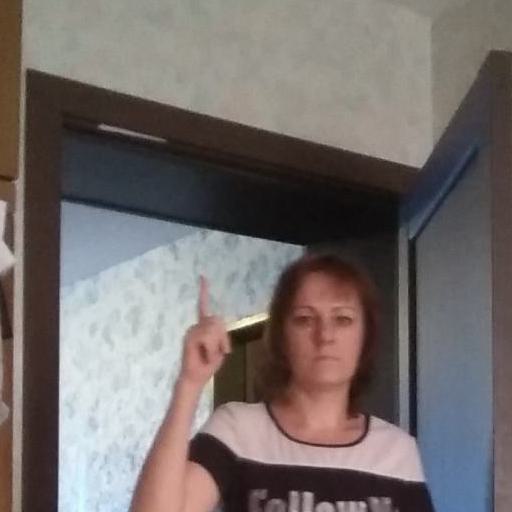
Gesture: one